Kent Air Ambulance

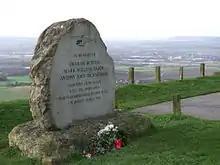
Memorial to the crash of the Kent Air Ambulance in 1998

In July 1998, the air ambulance, a Eurocopter AS355 Twin Squirrel, registration G-MASK, crashed in good weather after colliding with power cables near Burham while returning to Rochester Airport following an aborted call to attend a road accident. All three crew – the pilot, Graham Budden, and two paramedics, Tony Richardson and Mark Darby – were killed as the helicopter burst into flames on impact.